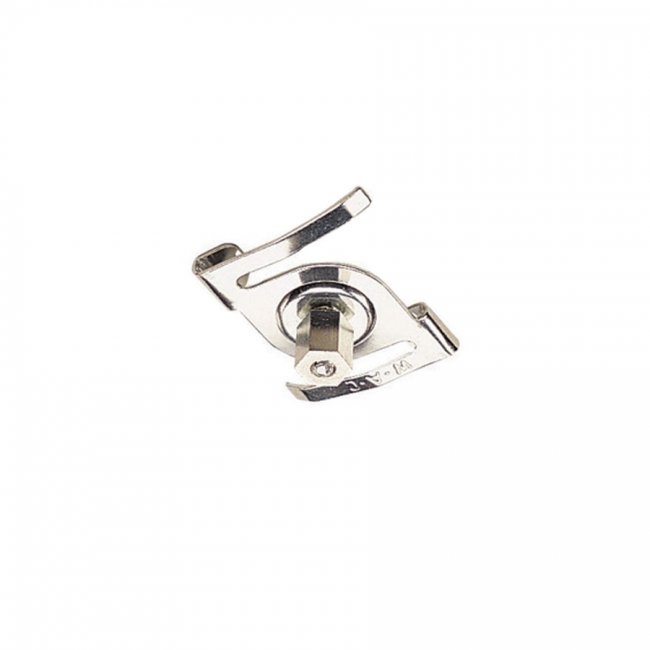
120V Track T-Bar Drop Ceiling Clip
120V Track systems are modular and can be designed for multiple applications in nearly any interior environment. T-Bar Clips are used to attach track to drop ceiling or t-bar ceiling frames. Width: 2.56" Height: 1.78" Length: 4.53" Weight: 0.02 lb
Brand: W.A.C. Lighting
Category: Home & Garden > Lighting > Track Lighting > Track Lighting Accessories > Suspension Kits